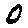
Label: 0